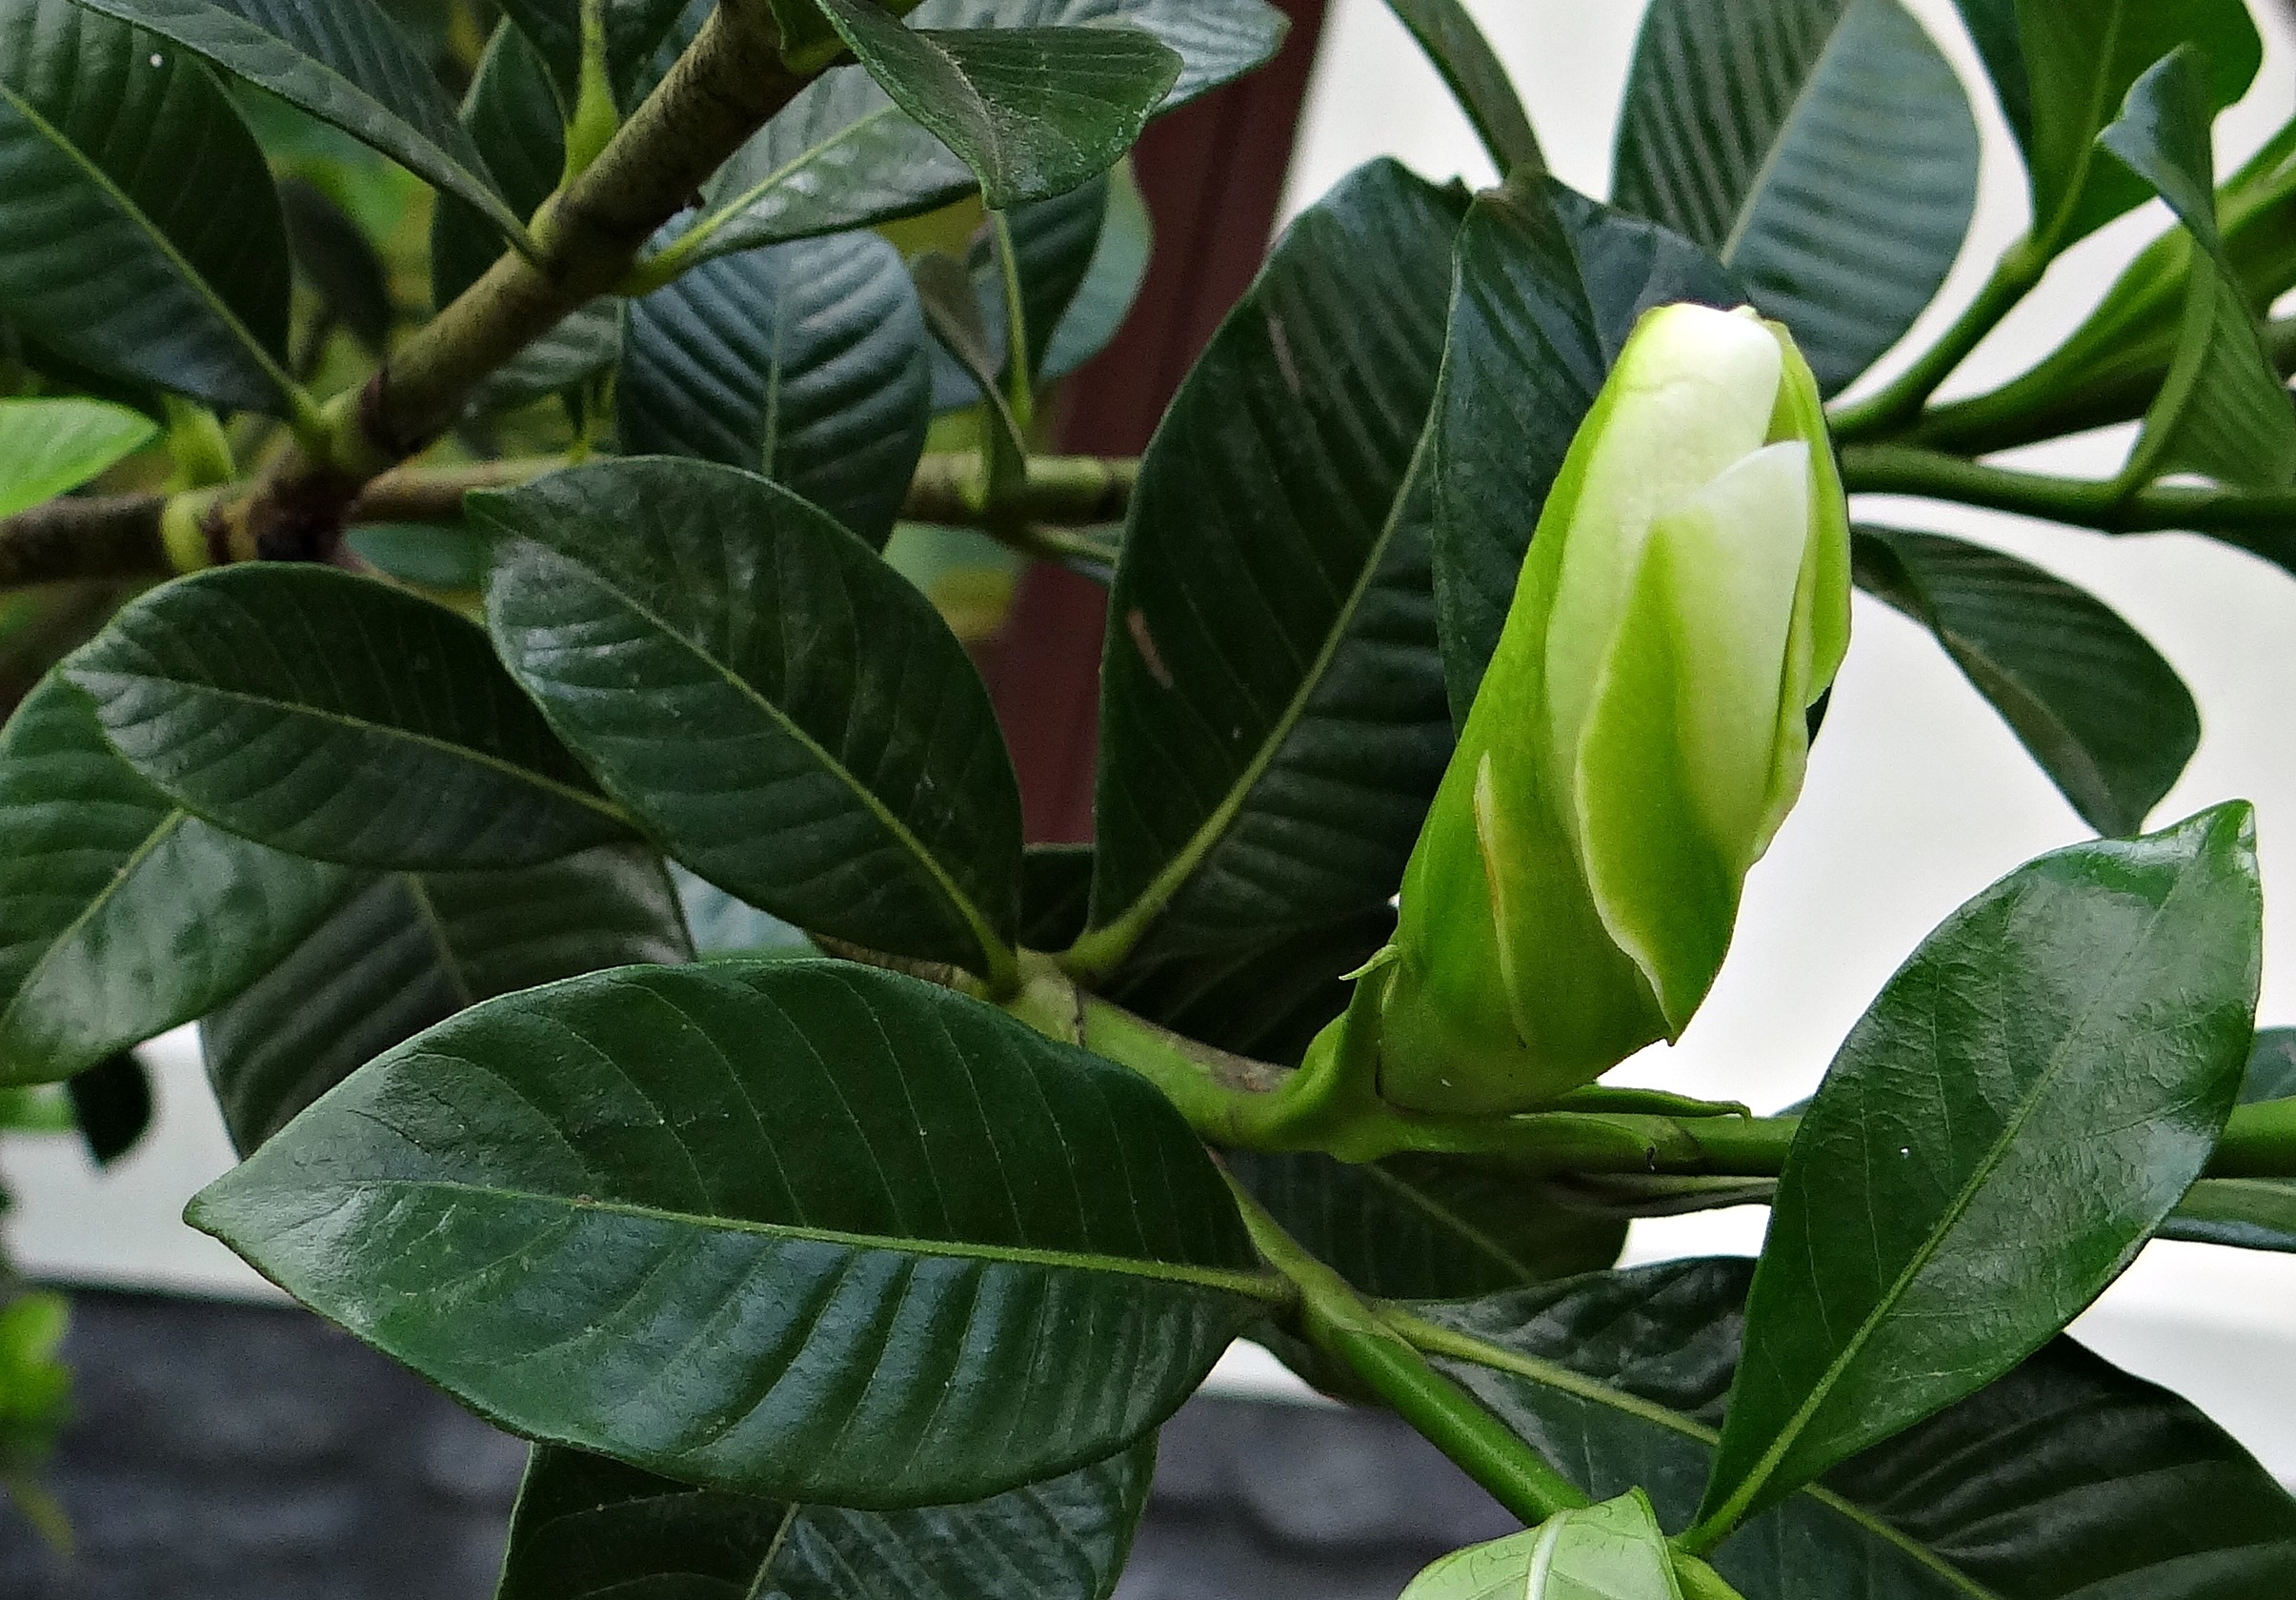
tree, plant, leaf, flower, food, green, produce, botany, garden, flora, shrub, india, bud, tropics, gardenia, flowering plant, gardenia jasminoides, rubiaceae, land plant, kodagu